Birgenair

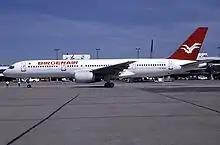
A Birgenair Boeing 757-200 at Berlin Schönefeld Airport in 1995. This aircraft, TC-GEN, would later crash near Puerto Plata in the Dominican Republic as Flight 301.

On February 6, 1996, Birgenair Flight 301 was bound for Frankfurt, Germany but crashed shortly after take-off from Puerto Plata Airport in the Dominican Republic into Atlantic Ocean 26 kilometres off-shore. All 176 passengers and 13 crew members were killed on impact. It was found that one of the air speed indicators of the Boeing 757-200 was not working properly due to a mud dauber wasp having made a nest in a pitot tube, confusing the pilots about whether the plane's speed was too fast or too slow. The black box, data recorder pointed to error by the captain, because instead of measuring the air speed through one of the working air speed indicators he continued to use the faulty indicator and did not return to the airport. The aircraft was leased due to a problem on the scheduled aircraft for the flight.